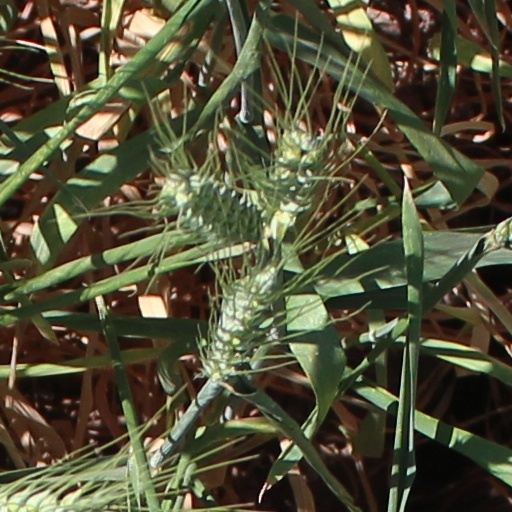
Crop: wheat